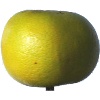
Label: Pomelo Sweetie 1